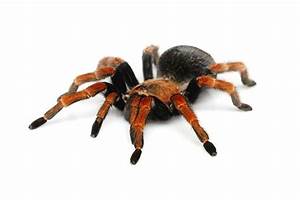
Label: spider